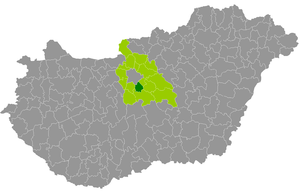
Le district de Gyál est un des 18 districts du comitat de Pest en Hongrie. Créé en 2013, il compte 24 993 habitants et rassemble 4 localités : 2 communes et 2 villes dont Gyál, son chef-lieu.